Roberto Perfumo

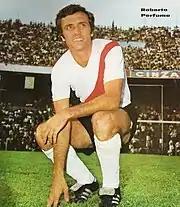
"El Mariscal" Perfumo in River Plate (1975)

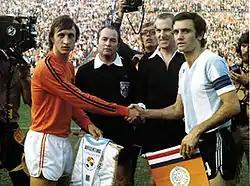
Perfumo with Johan Cruyff at the 1974 FIFA World Cup

Perfumo was born in Sarandí and his first approach to football was to play in his neighborhood team, named "Pulqui". In 1960 he debuted at the 5th. division of River Plate. Perfumo then became player of Racing Club, where he debuted in January 1964 in a friendly match against Flamengo played at Santiago, Chile.